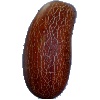
Label: Cucumber Ripe 1